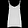
Label: T - shirt / top